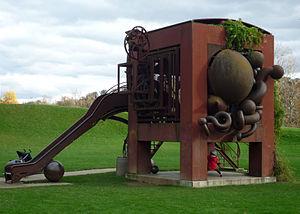
Bernhard Luginbühl est un sculpteur suisse né le 16 février 1929 à Berne et mort le 19 février 2011.